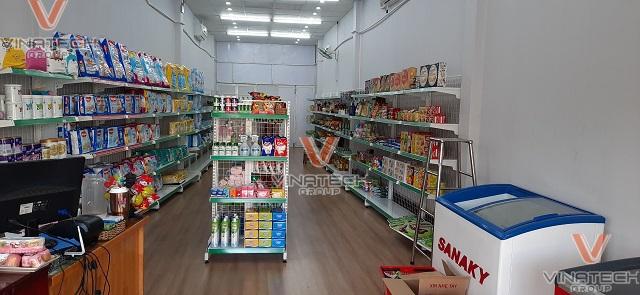
ở bên trong cửa hàng là sự xuất hiện của ba kệ hàng